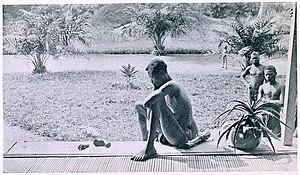
Entre 1885 et 1908, de nombreuses atrocités ont été perpétrées dans l'État indépendant du Congo qui était, à l'époque, une colonie sous la tutelle personnelle du roi des Belges Léopold II. Ces atrocités étaient particulièrement associées aux méthodes du travail utilisées pour collecter le caoutchouc naturel pour l'exportation. S'ajoutant à des maladies épidémiques, la famine et la baisse du taux de natalité provoquées par ces perturbations, ces atrocités ont contribué à une forte régression de la population congolaise. L'ampleur de la diminution de la population au cours de la période est contestée, mais on pense qu'elle se situe entre un et quinze millions.